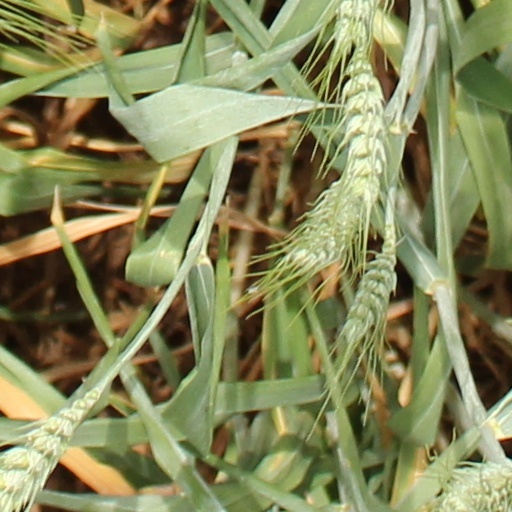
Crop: wheat